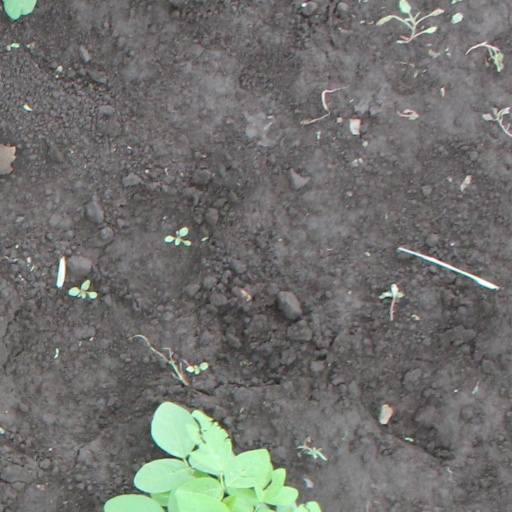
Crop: soybean